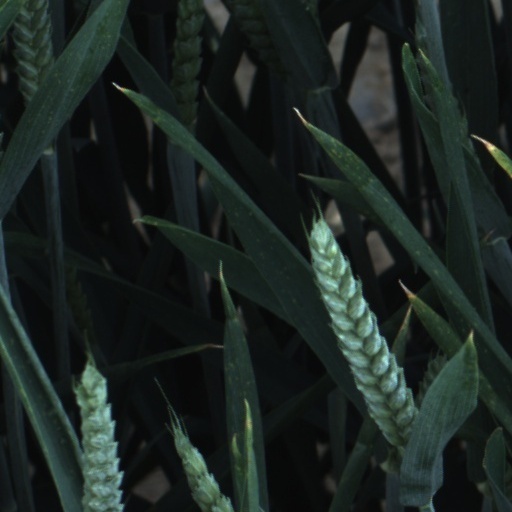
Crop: wheat